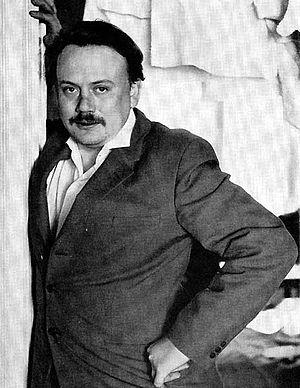
Lars Hans Carl Abraham Forssell est un écrivain suédois, membre de l'Académie suédoise. Il était un auteur prolifique et éclectique. Il signa plusieurs recueils de poèmes, des pièces de théâtre et des textes de chansons.